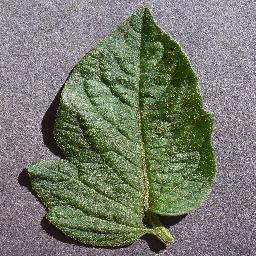
Label: Tomato___healthy